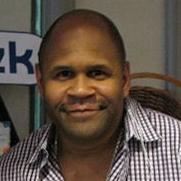
Age: 49